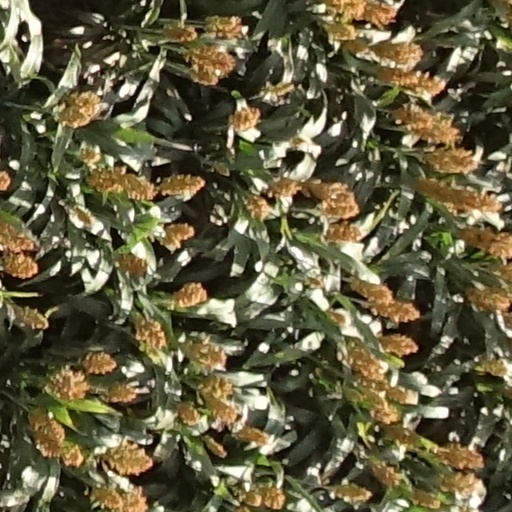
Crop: sorghum